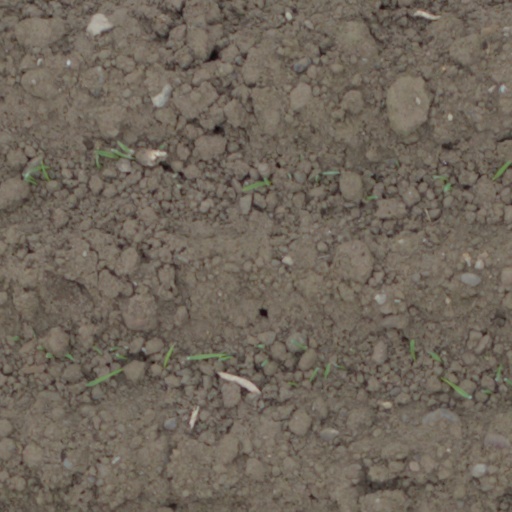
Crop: wheat